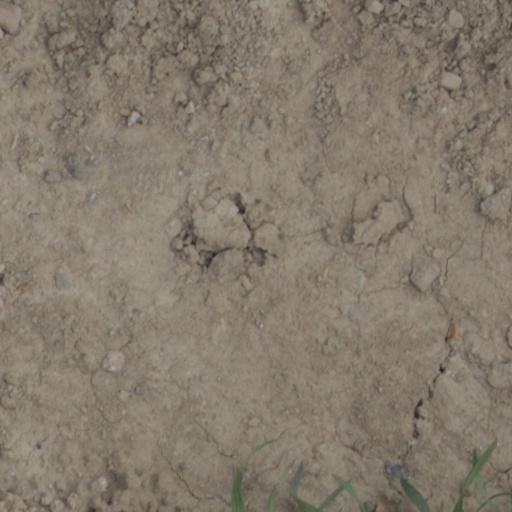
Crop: wheat